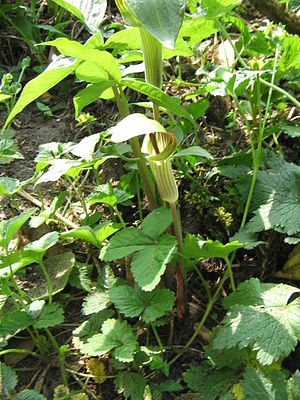
Amerikansk snabelkalla
Amerikansk snabelkalla (Arisaema triphyllum)